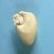
Maize quality: Good